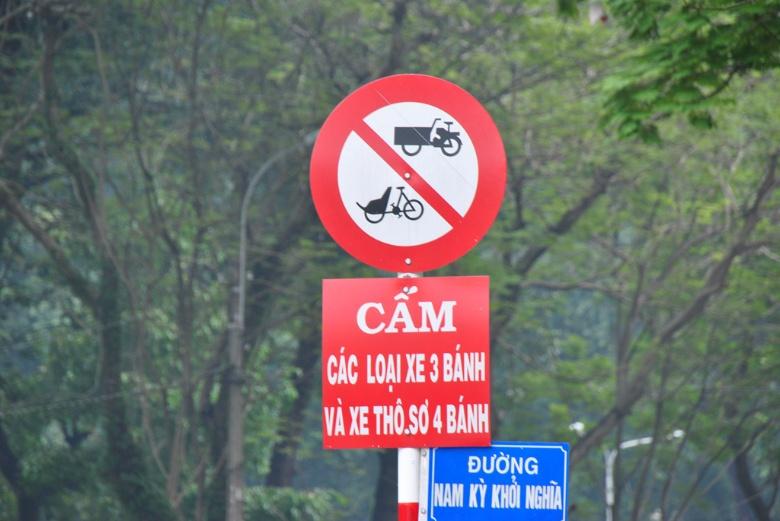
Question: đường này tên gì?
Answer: đường này tên nam kỳ khởi nghĩa